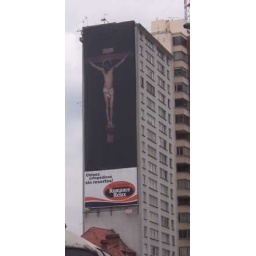
This was seen on the side of a large building on 7th street in Bogota, Colombia.